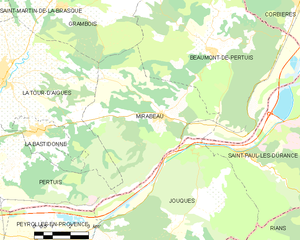
Carte des communes françaises Mirabeau